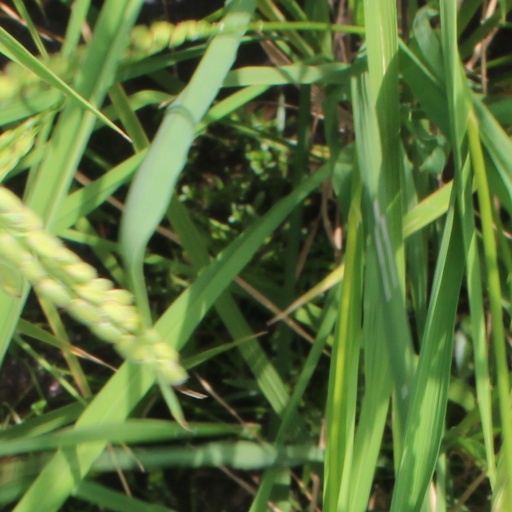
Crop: rice